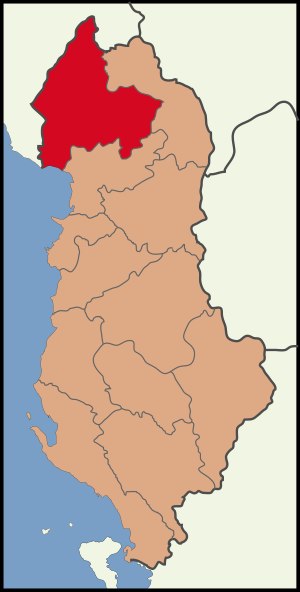
Shkodër (amt)
Shkodër Amts placering i Albanien
Shkodër er et af 12 amter i Albanien. Det består af distrikterne Malësi e Madhe, Pukë og Shkodër. Hovedstaden i Shkodër Amt er byen Shkodër ved Shkodërsøen. Amtet har et areal på 3.562 km² og 246.060 indbyggere.